HMNB Portsmouth

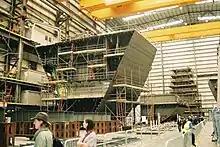
Parts of under construction in VT Shipbuilding's Portsmouth facility

The largest Naval ships were now too large for the interlocking basins, so to guarantee access to the new dry docks the intervening walls between the basins were removed to create a single large non-tidal body of water (No 3 Basin), with a pair of 850 ft entrance locks being built at the same time. These (C & D locks) were operational from 1914, and they, together with the enlarged basin and docks, have remained in use, largely unaltered, ever since.